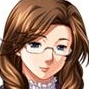
Portrait style: Anime Portrait